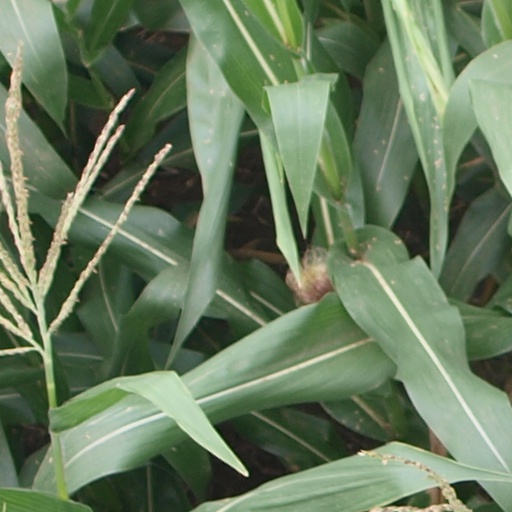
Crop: maize; corn